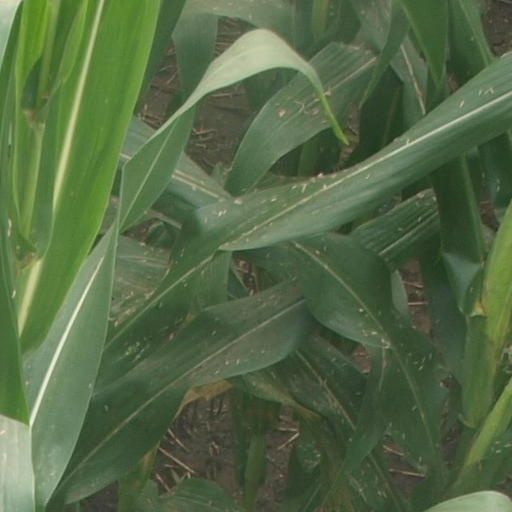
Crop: maize; corn